Nanaimo bar

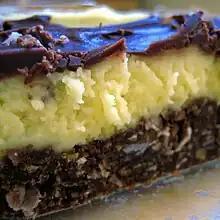
Close-up

The popularity of the bar in Nanaimo led local residents to mobilise to have it voted "Canada's Favourite Confection" in a "National Post" reader survey. In 1985, Mayor Graeme Roberts initiated a contest to find the ultimate Nanaimo bar recipe. The recipe submitted by Joyce Hardcastle, a resident of Nanaimo, was unanimously selected by a panel of judges. The Nanaimo bar was popularized nationwide after being highlighted as a classic Canadian dessert at Expo 86.